Operation Clambake

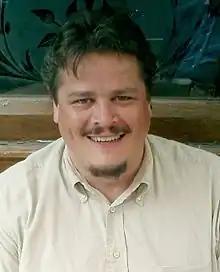
Andreas Heldal-Lund, founder of Operation Clambake

Operation Clambake was founded in 1996 by Andreas Heldal-Lund, an information technology manager in Stavanger, Norway, who administered the site at www.xenu.net. This domain name has been described as provocative, because it is seen by some as a caricature of the character Xenu from Scientology cosmogony. Operation Clambake is registered in Norway as a non-profit organization.